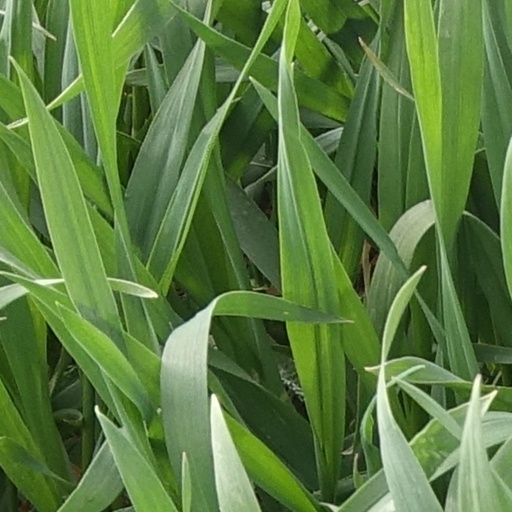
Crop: wheat